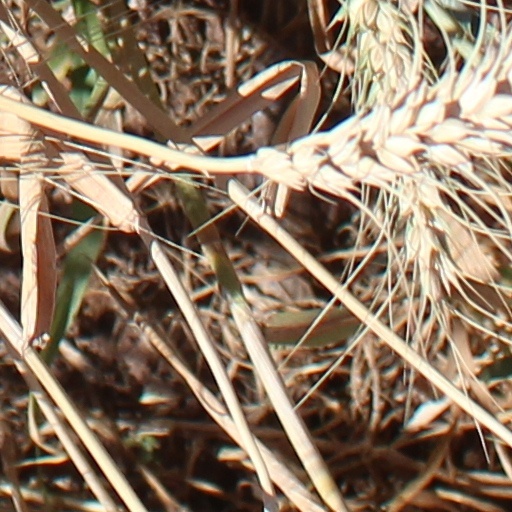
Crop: wheat